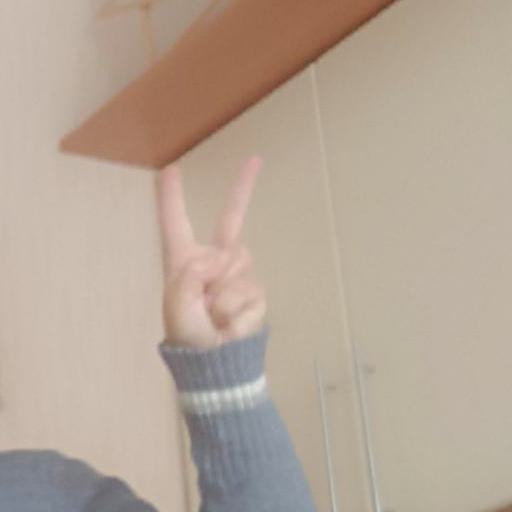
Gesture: peace